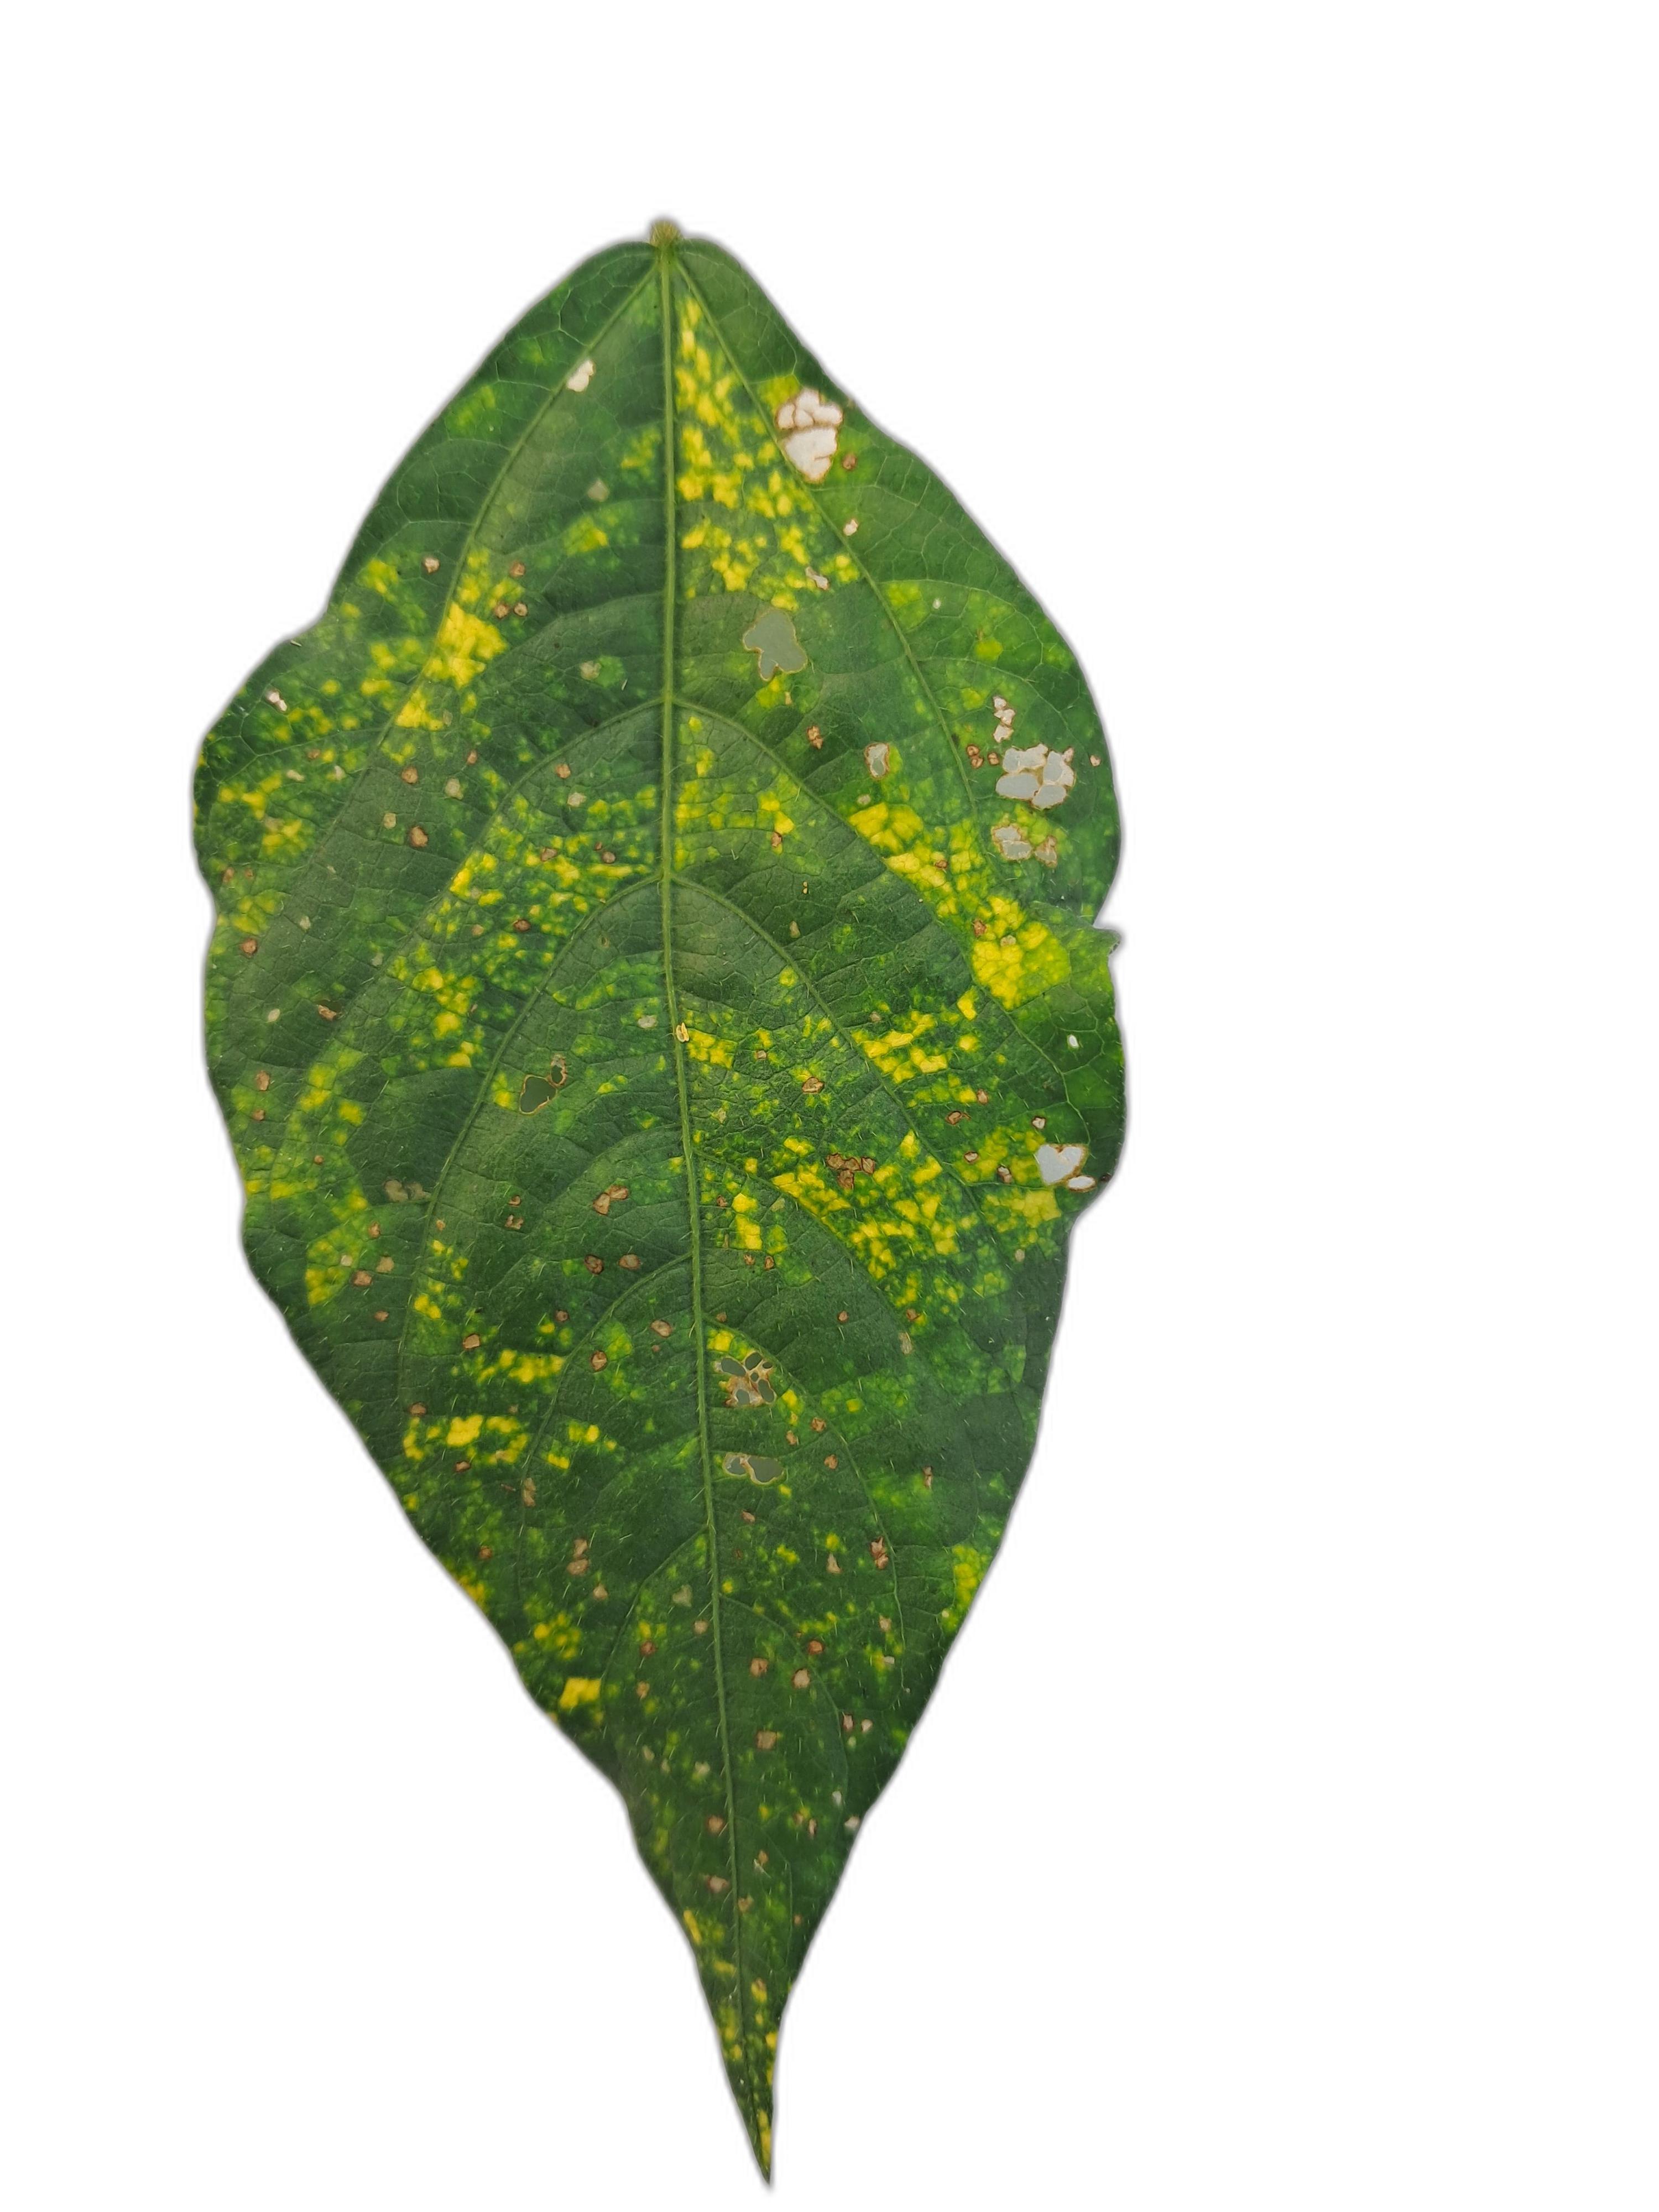
Label: Yellow Mosaic